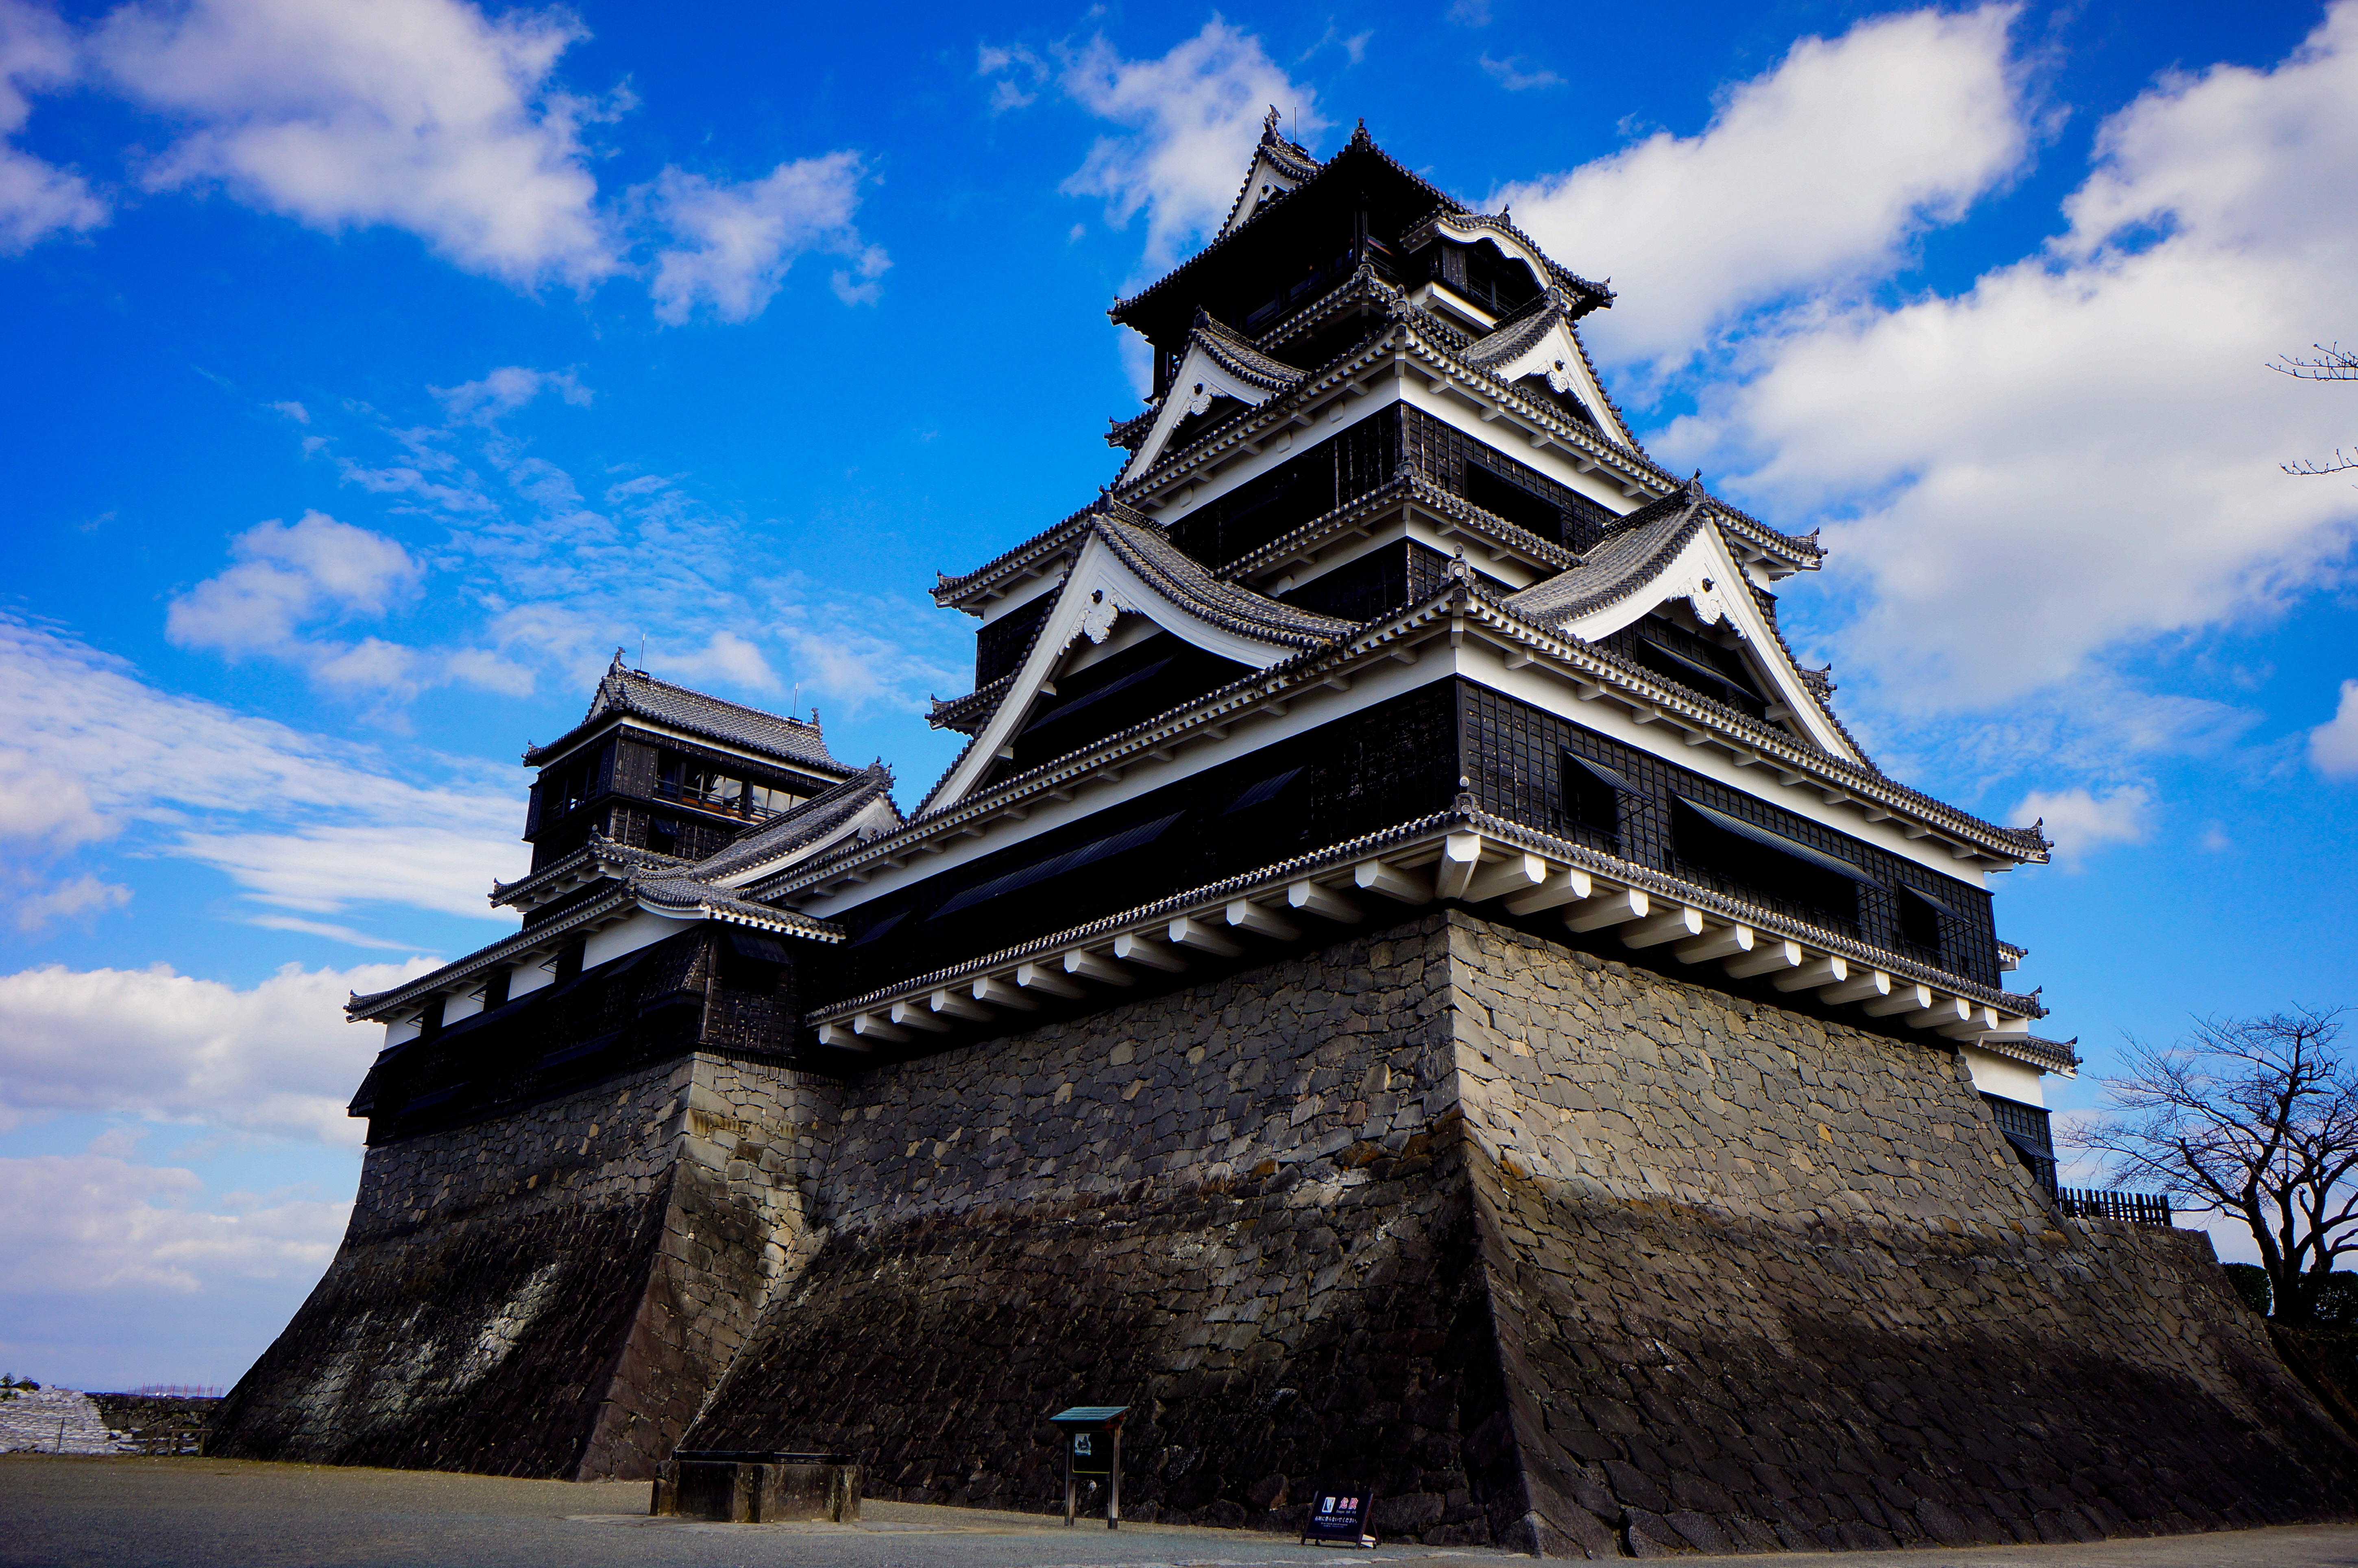
building, travel, tower, castle, landmark, japan, fukuoka, historic site, kumamoto castle